Gary Sinise

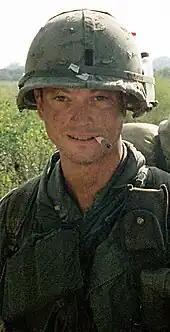
Sinise on the set of "Forrest Gump", in 1993

In 1974, Sinise and two friends, Terry Kinney and Jeff Perry, founded the Steppenwolf Theatre Company in Chicago, Illinois. Since then, Steppenwolf has showcased the talents of notable actors such as Joan Allen, Kevin Anderson, Gary Cole, Ethan Hawke, Glenne Headly, John Malkovich, John Mahoney, Laurie Metcalf, Martha Plimpton, Jim True-Frost, and William Petersen. Sinise honed his acting and directing skills at Steppenwolf.